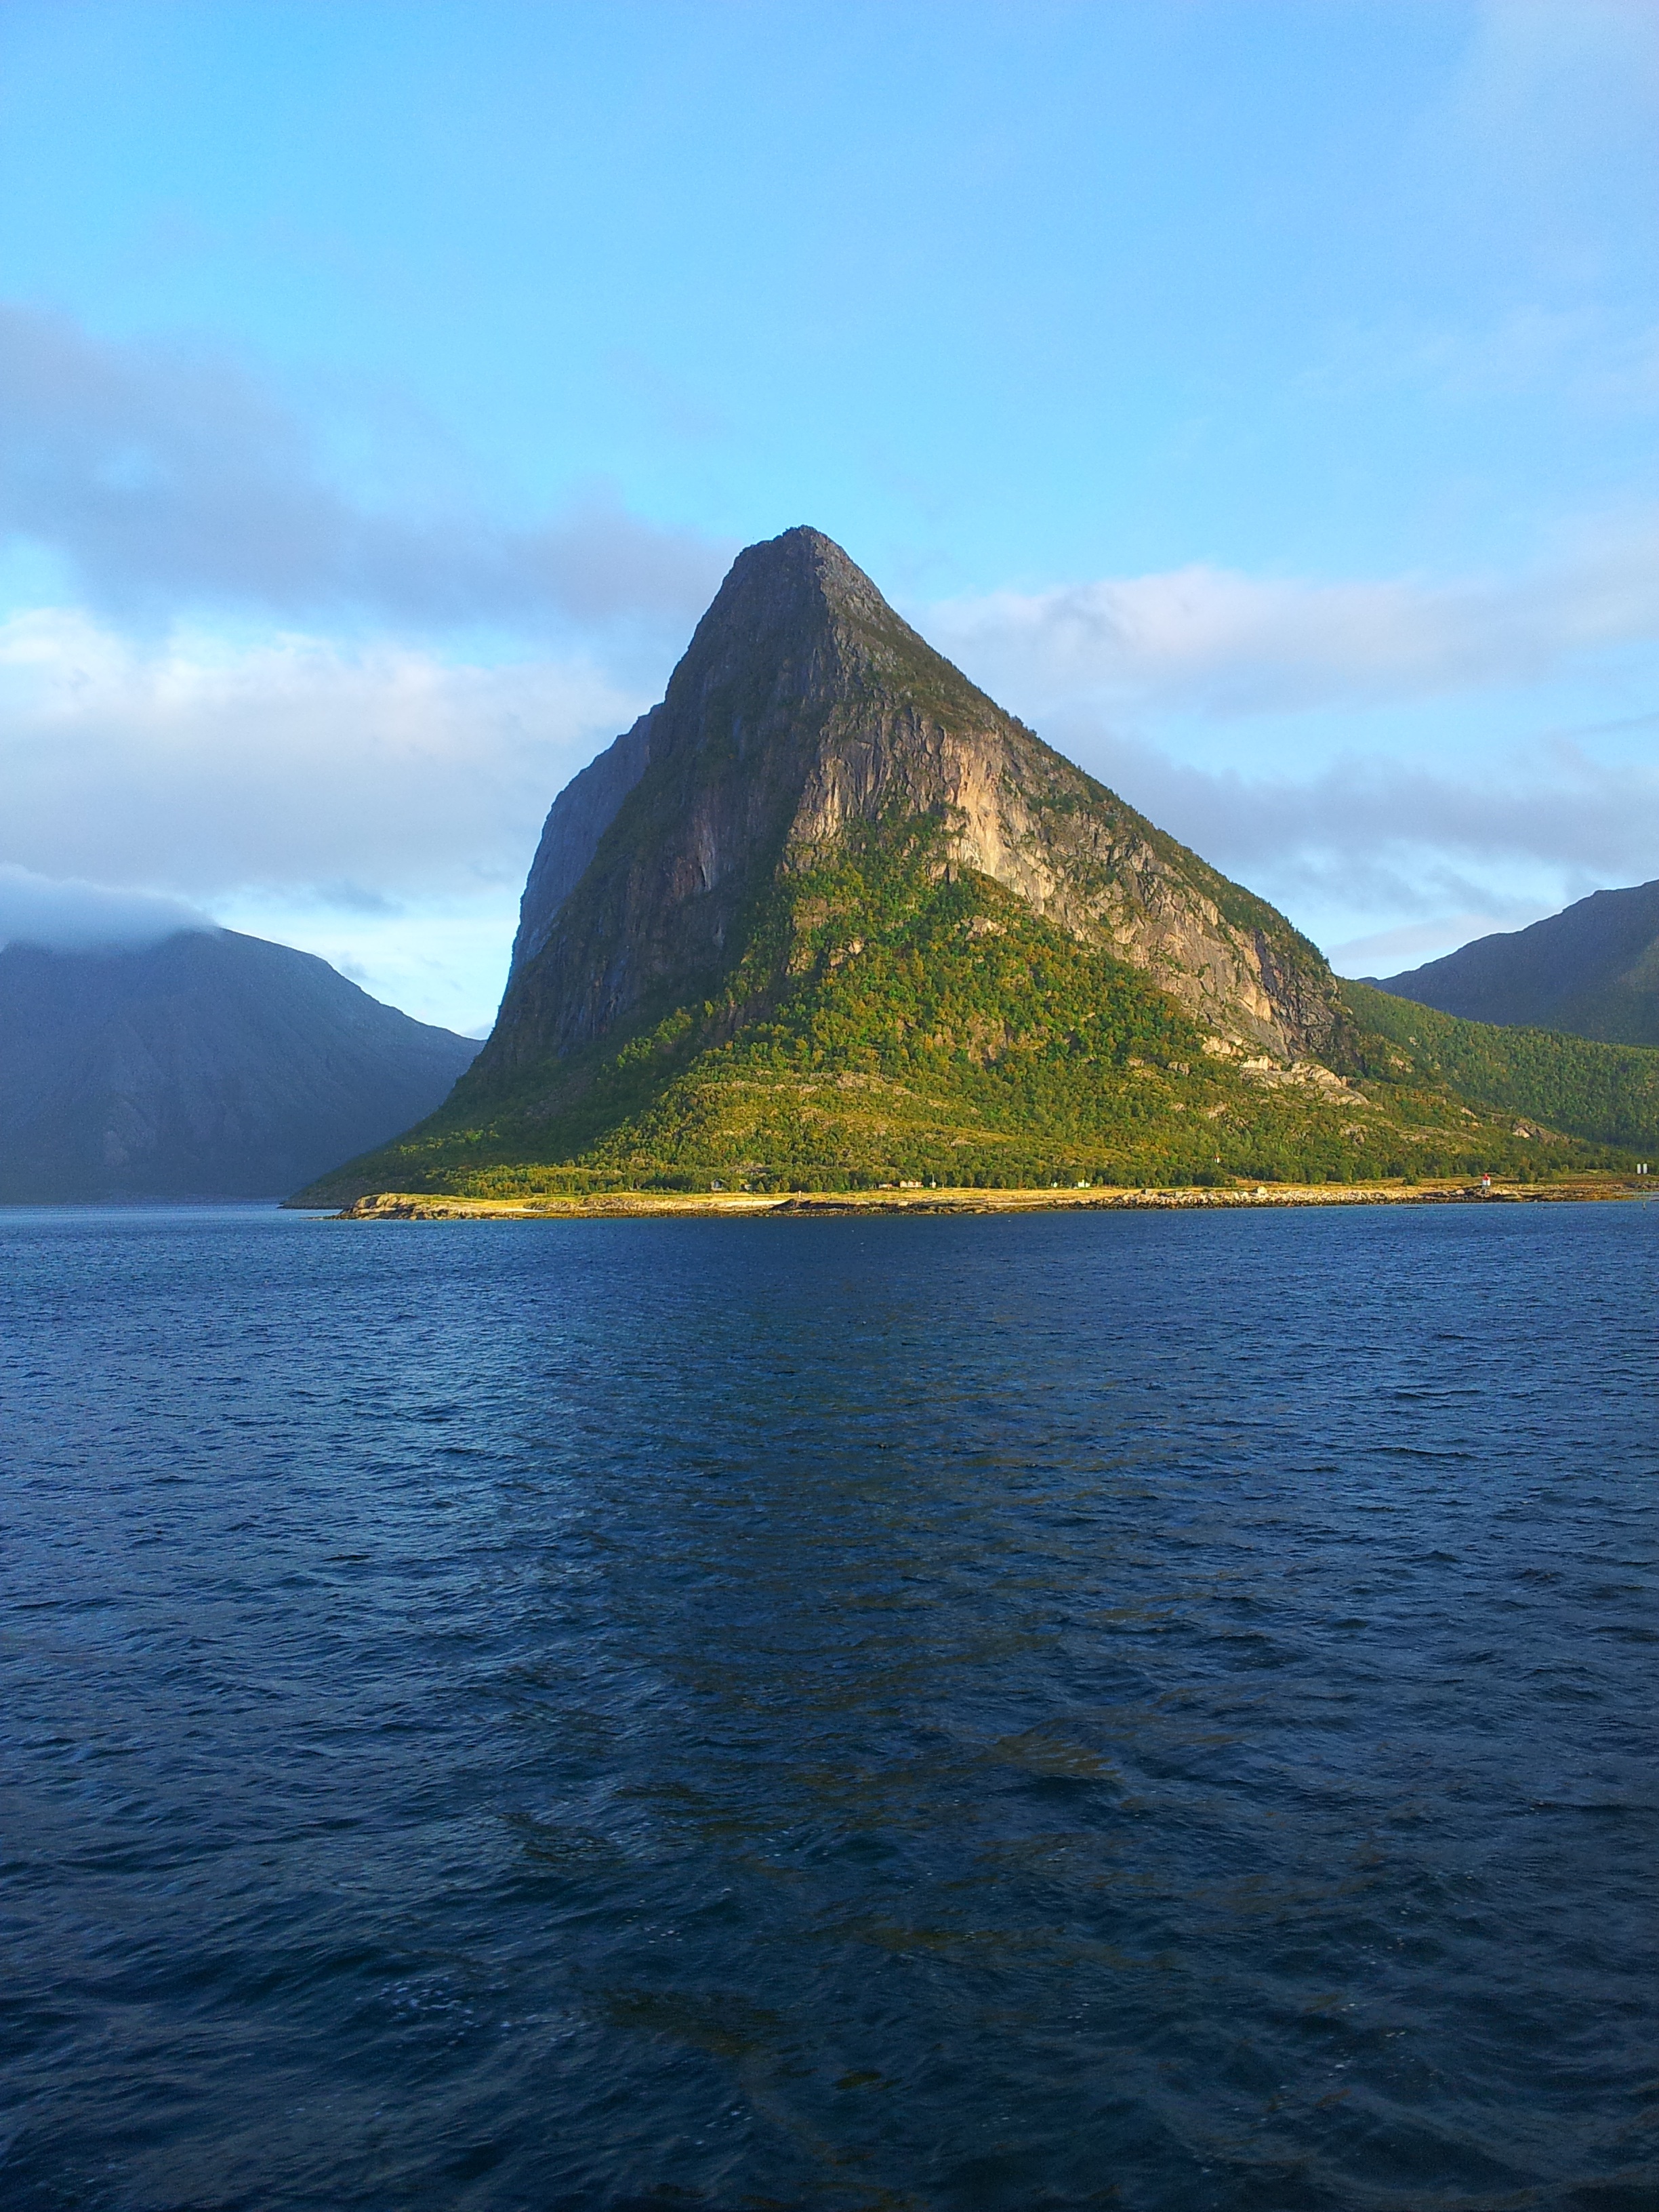
sea, coast, rock, horizon, mountain, lake, mountain range, vacation, journey, seascape, bay, island, blue, fjord, reservoir, highland, terrain, day, fell, loch, norway, cape, landform, geographical feature